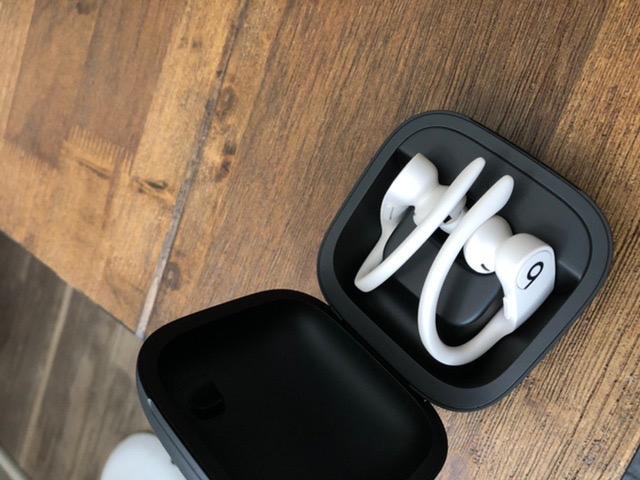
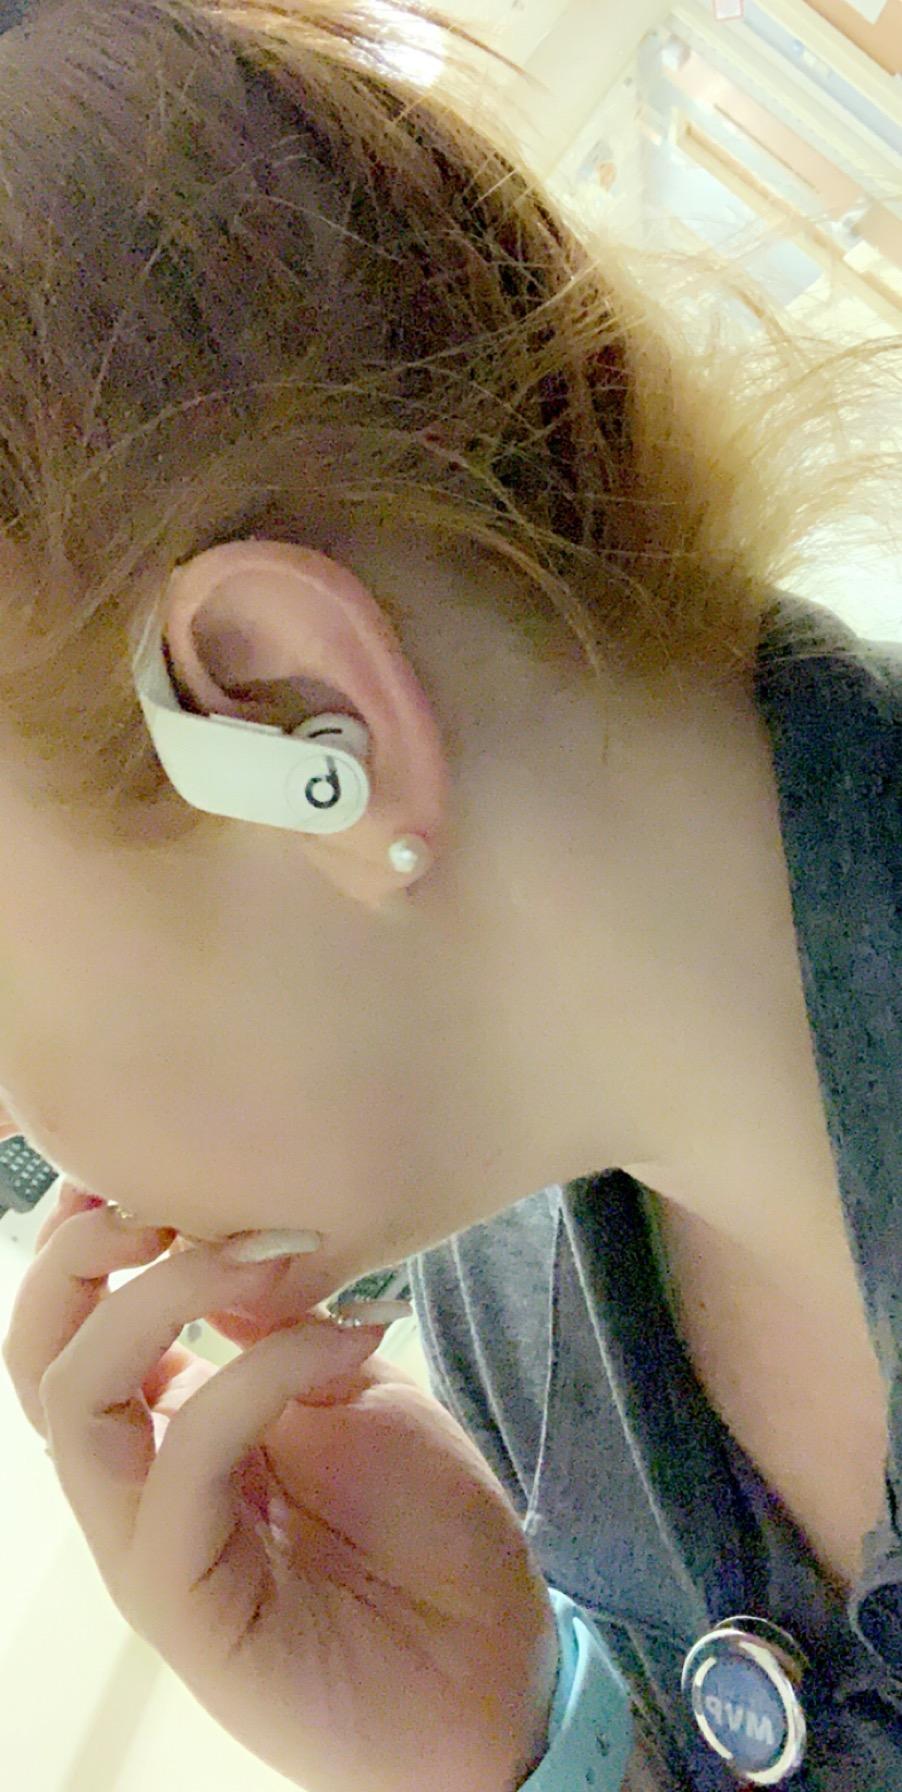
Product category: earbuds
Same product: yes